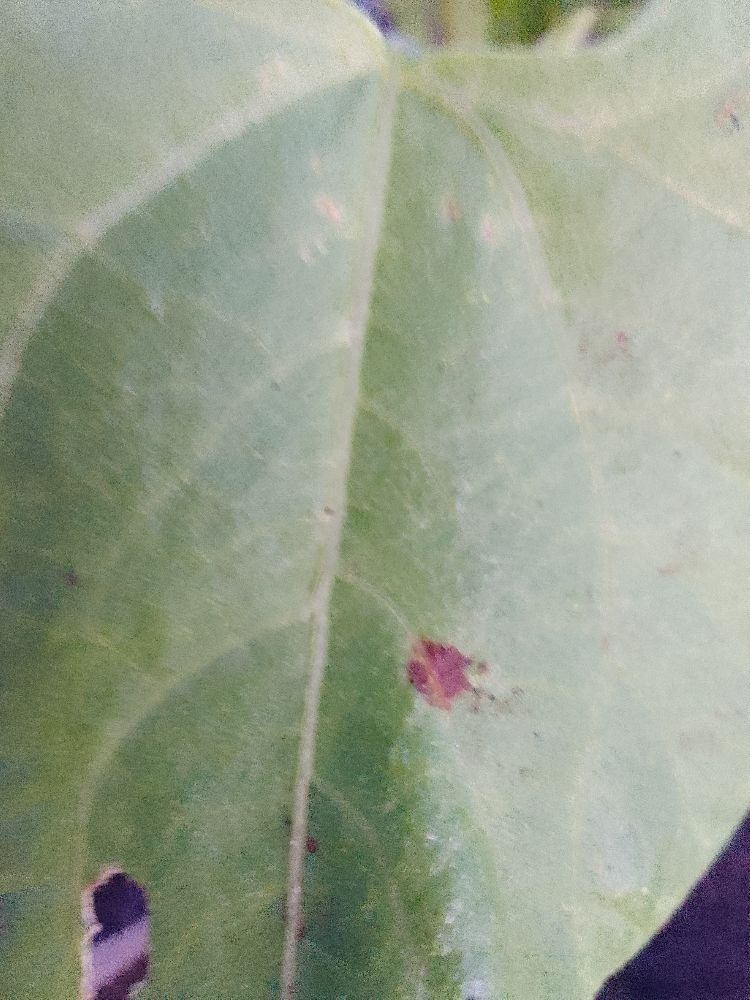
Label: healthy